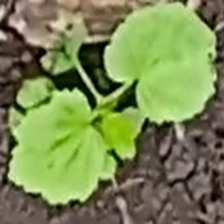
Weed species: Little_Mallow(Malva parviflora)